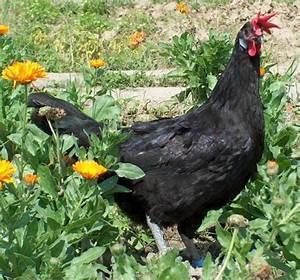
chicken